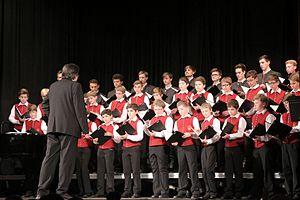
Petits Chanteurs de la cathédrale d'Augsbourg